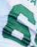
Number: 6